Question: Please indicate a possible affordance area of the couch that can be used for sitting
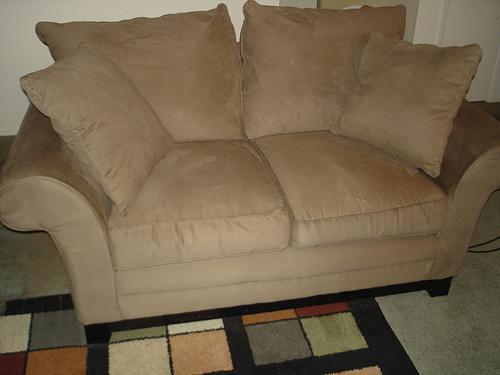
Answer: [101.874, 120.335, 444.404, 288.93]